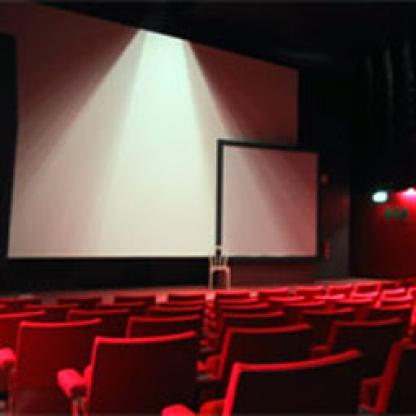
Scene: Indoor